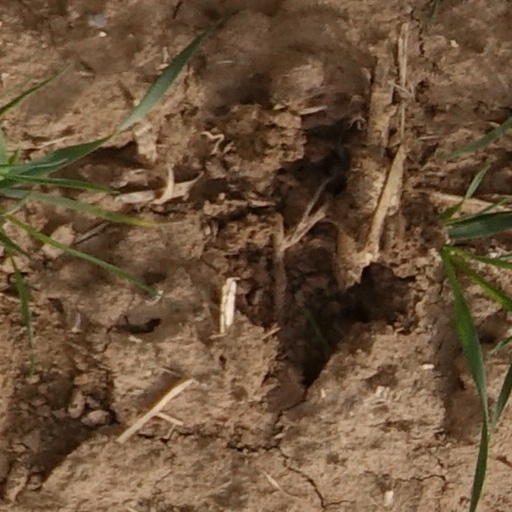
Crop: wheat